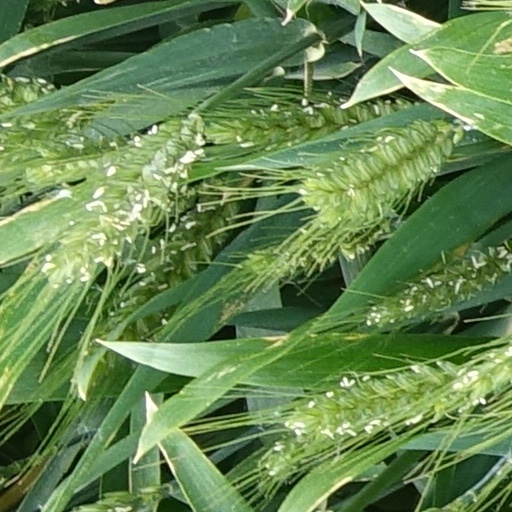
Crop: wheat